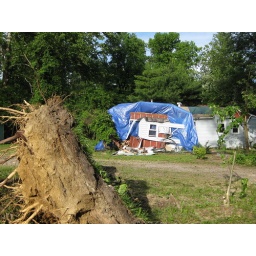
a huge root balls from one of the trees that came down and a house that was in its path